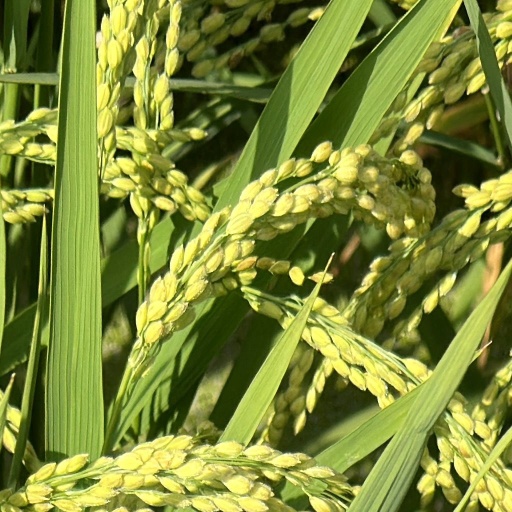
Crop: rice